By:Larm

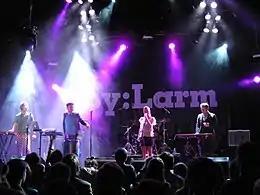
Pink Robots performing at by:Larm in 2010

by:Larm is a music festival and conference located in Oslo, Norway. It was first held in 1998, and, for the first ten years of its existence, moved between different Norwegian cities, before permanently settling in Oslo in 2008.